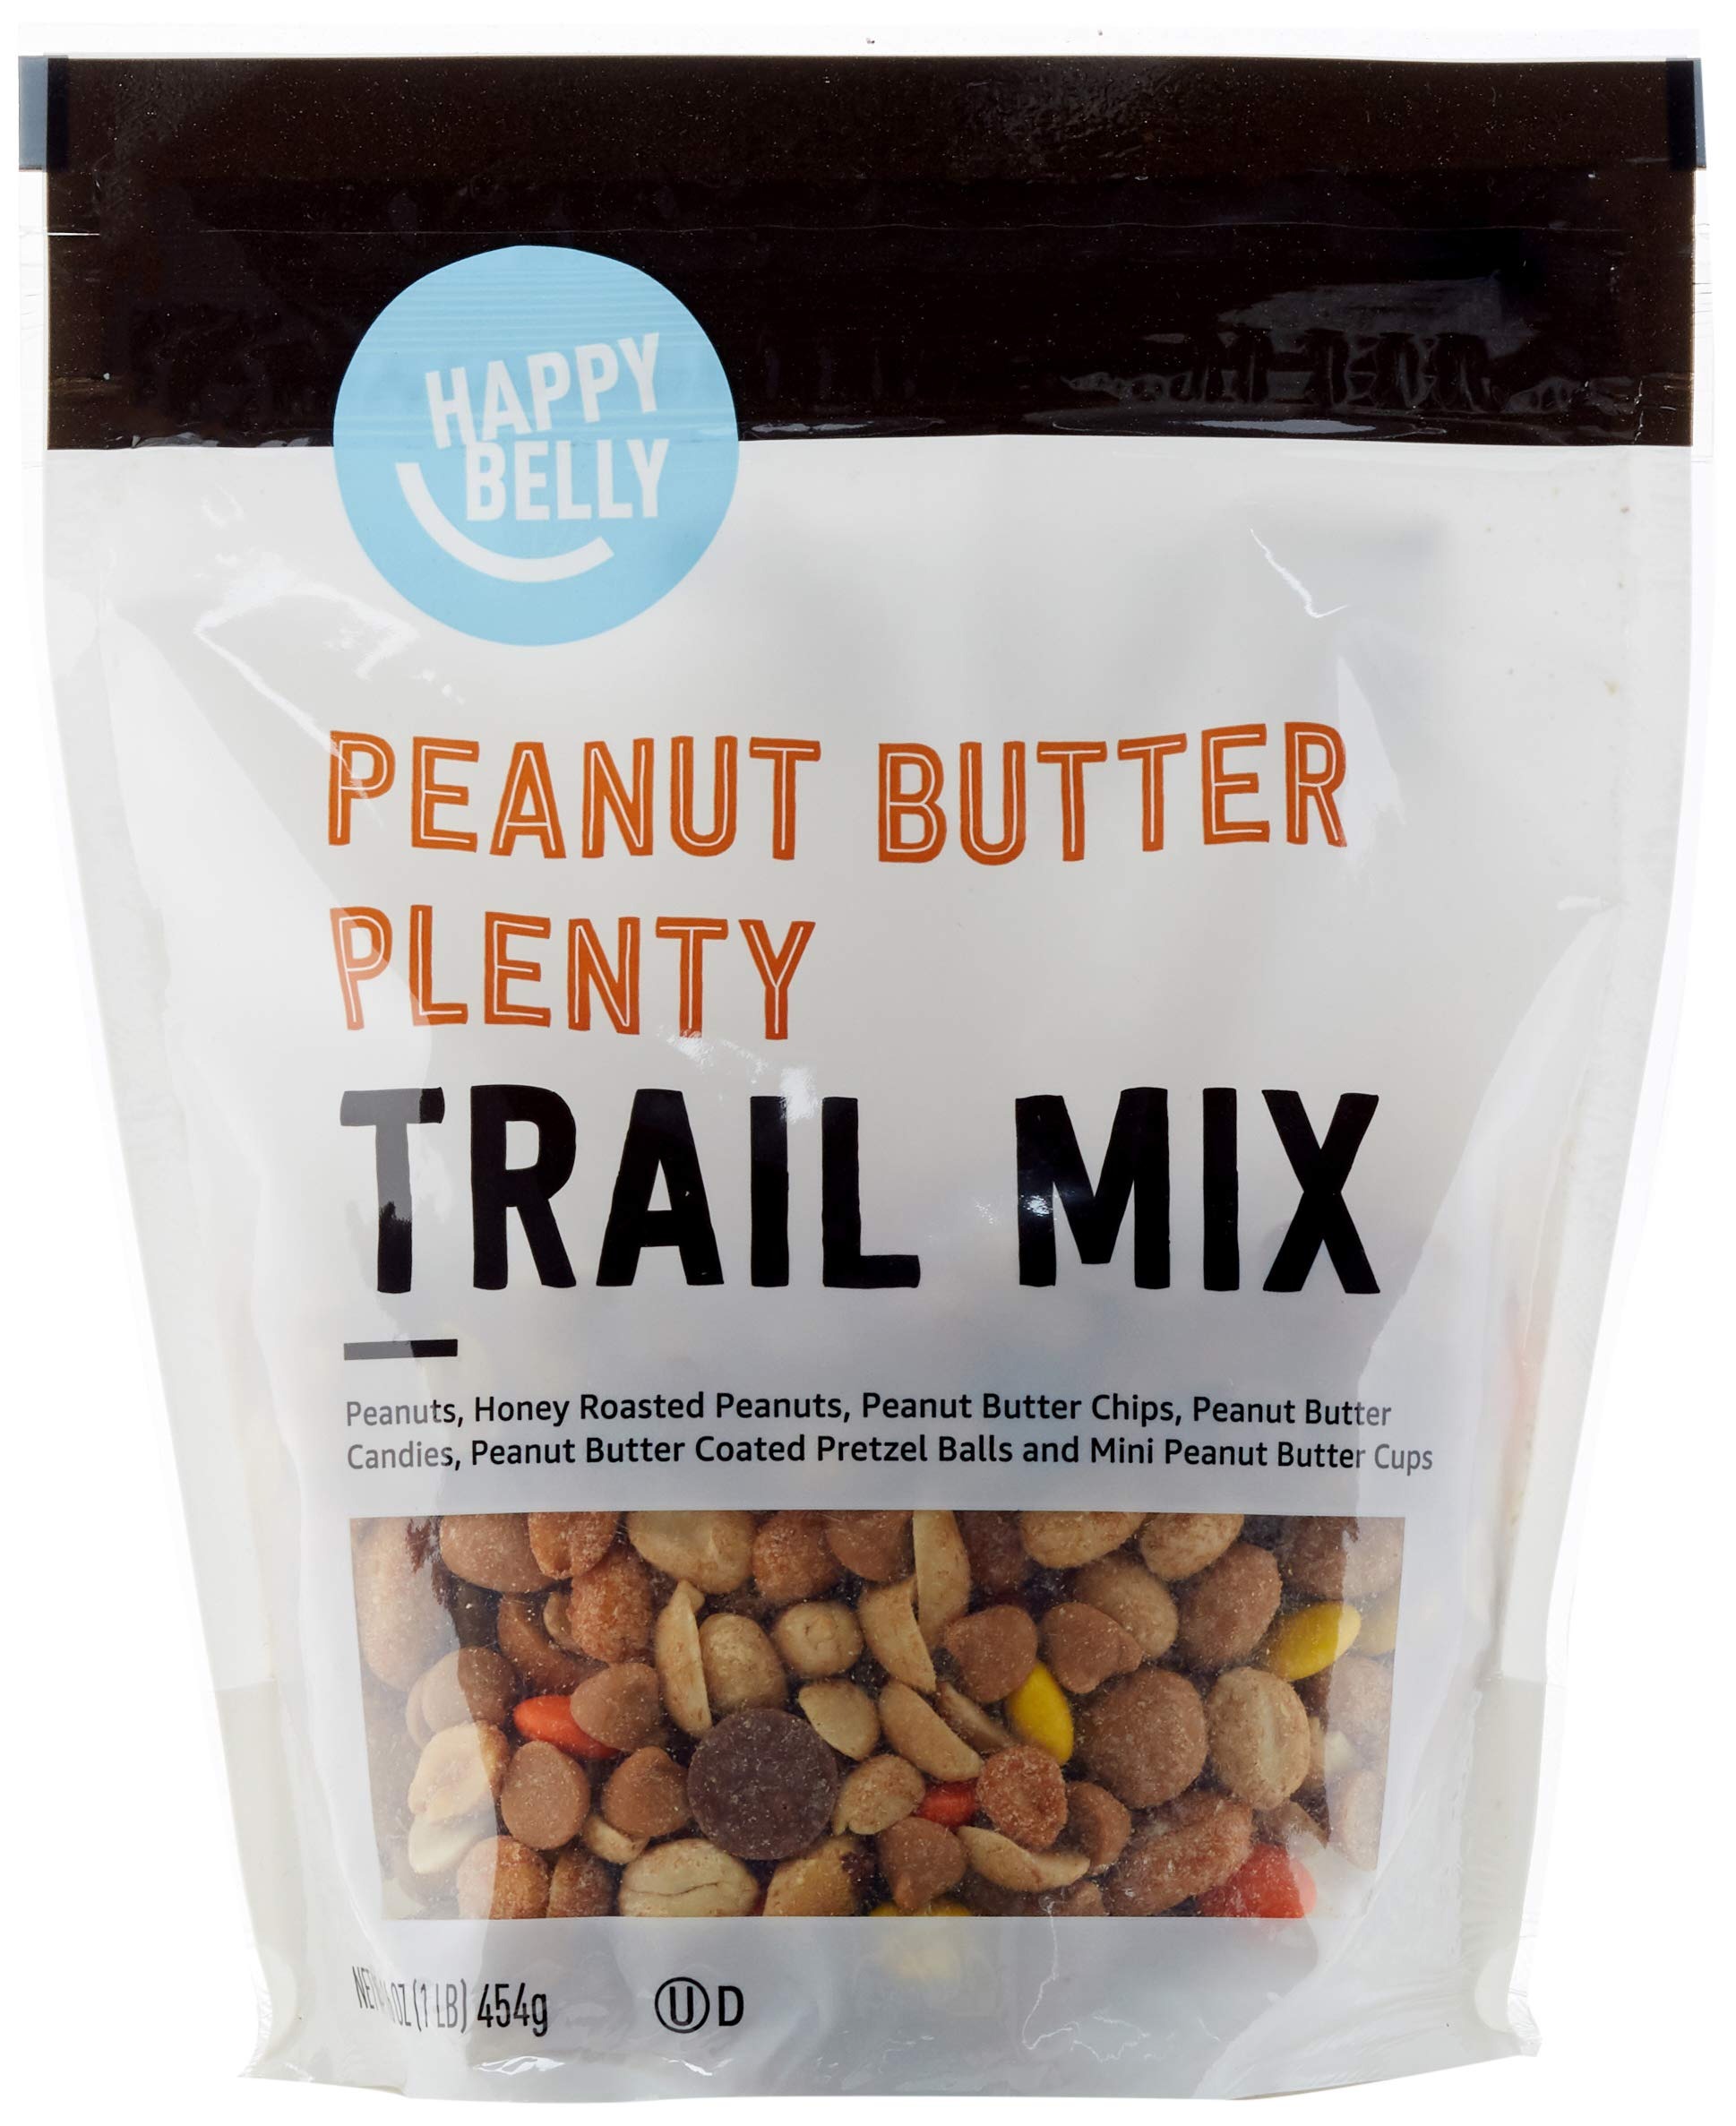
Item Name: Amazon Brand - Happy Belly Peanut Butter Plenty, Trail Mix, 1 pound (Pack of 1)
Bullet Point 1: One 16-ounce stand-up, resealable bag.
Bullet Point 2: Packaging might vary
Bullet Point 3: Savory roasted peanuts and sweetly honey-roasted peanuts combine with creamy peanut butter chips, peanut butter candies, peanut butter-coated pretzel balls, and –wait for it–milk chocolate peanut butter cups.
Bullet Point 4: Happy Belly Peanut Butter Plenty is peanut butter passion in trail mix form.
Bullet Point 5: An Amazon brand
Value: 16.0
Unit: Ounce

Price: 4.99